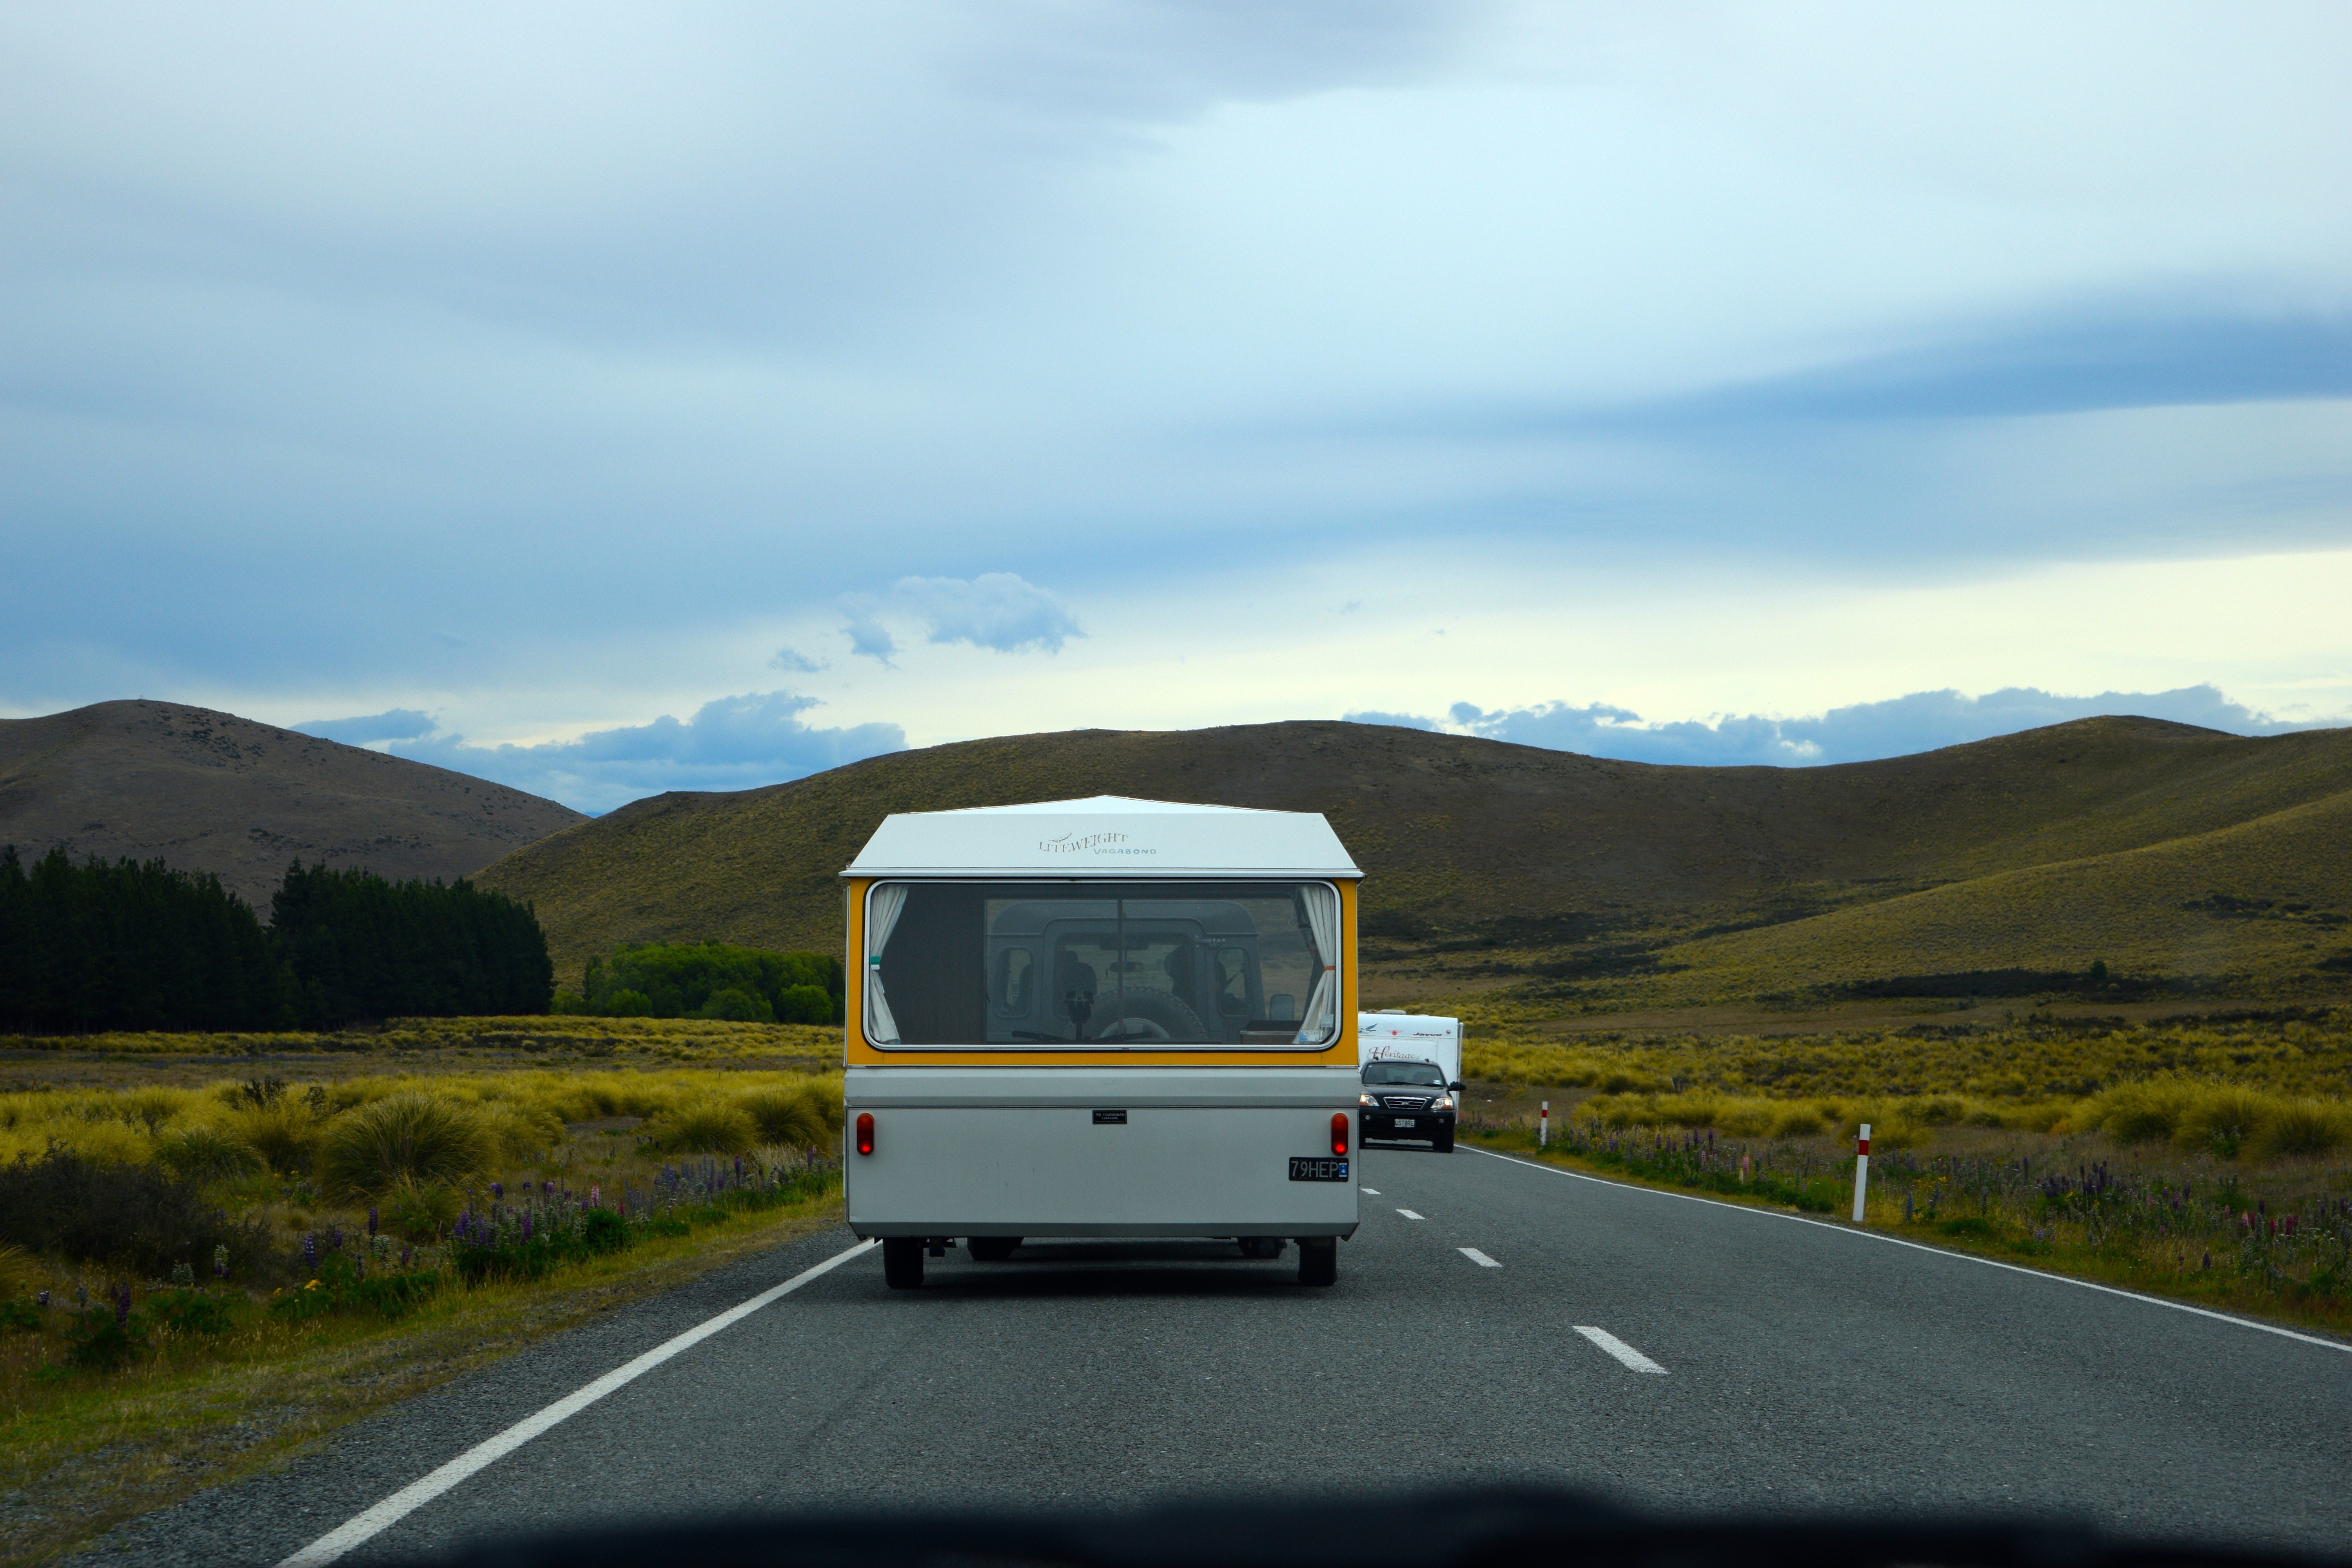
mountain, road, car, highway, driving, transport, vehicle, road trip, infrastructure, controlled access highway